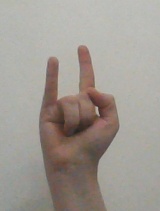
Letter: la